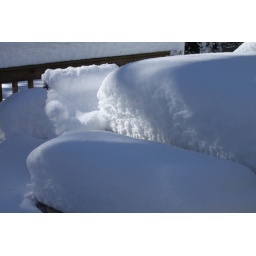
there is a table and chair under all that